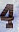
Number: 4